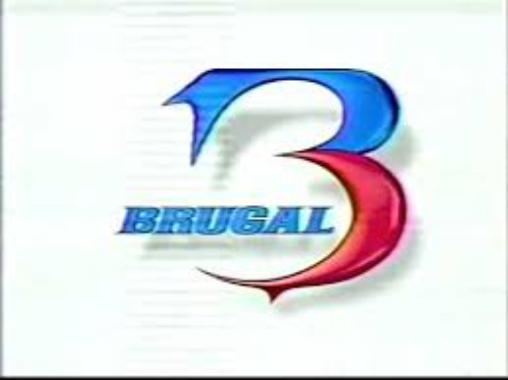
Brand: Brugal
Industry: Food